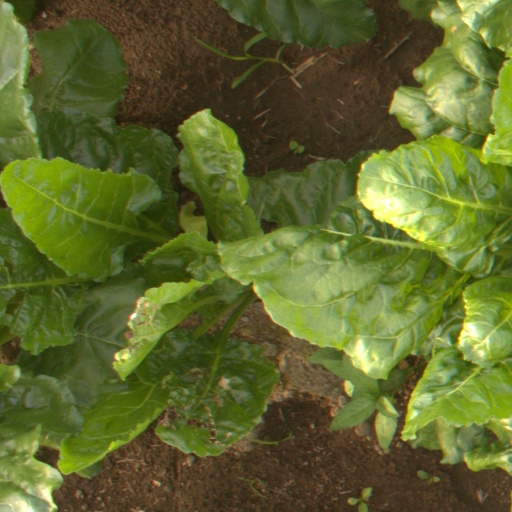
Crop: sugar beet